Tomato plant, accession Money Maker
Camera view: horizontal (90 deg, fisheye); turntable rotation: 210 degrees
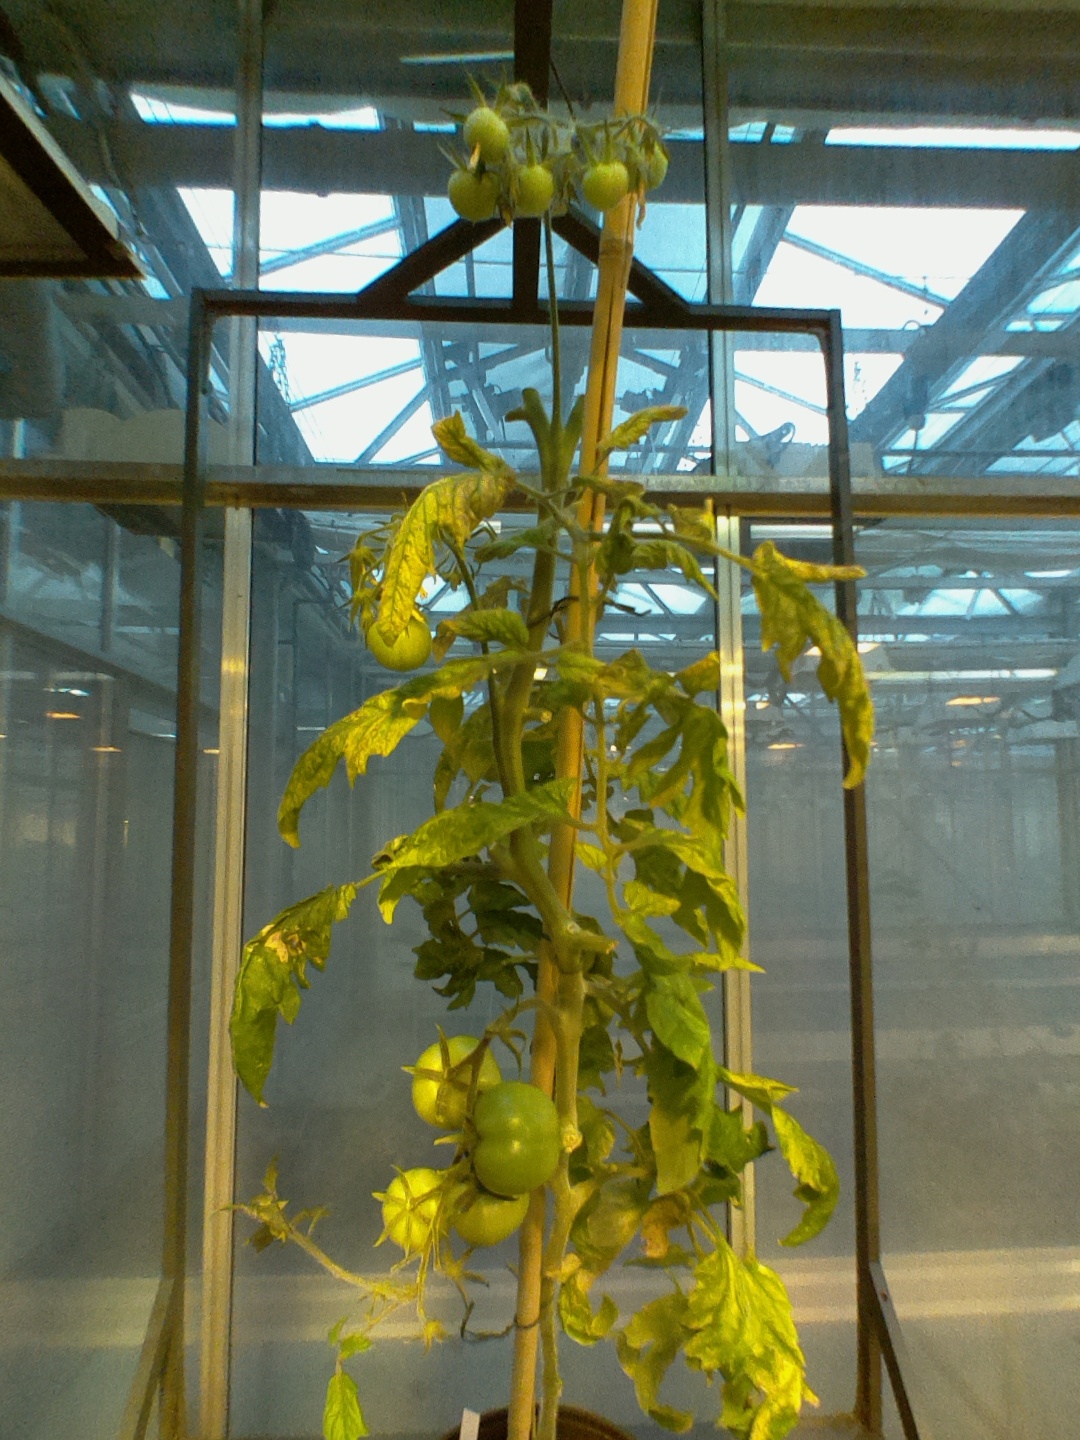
BBCH growth stage 79: 90% -100% of final fruit size